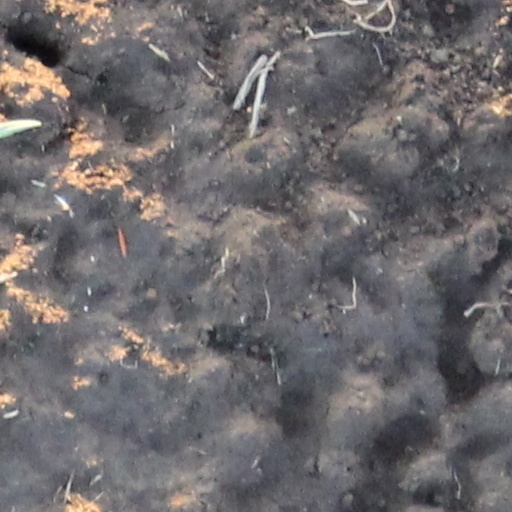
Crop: wheat